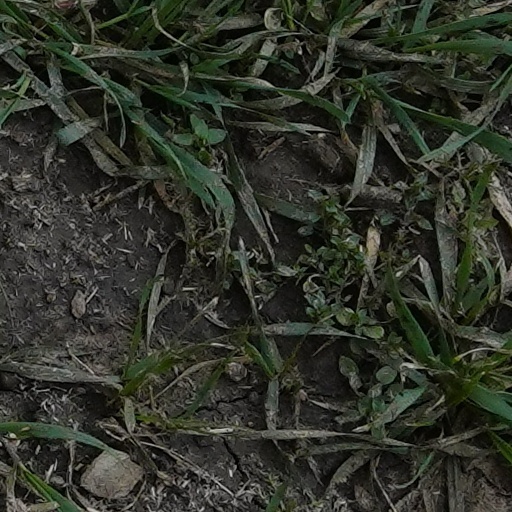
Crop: wheat